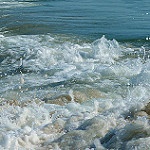
Label: sea